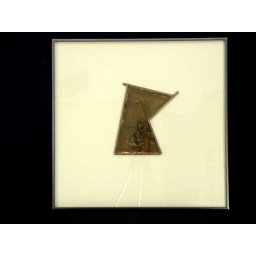
Cast paper and metal in white metal frame.